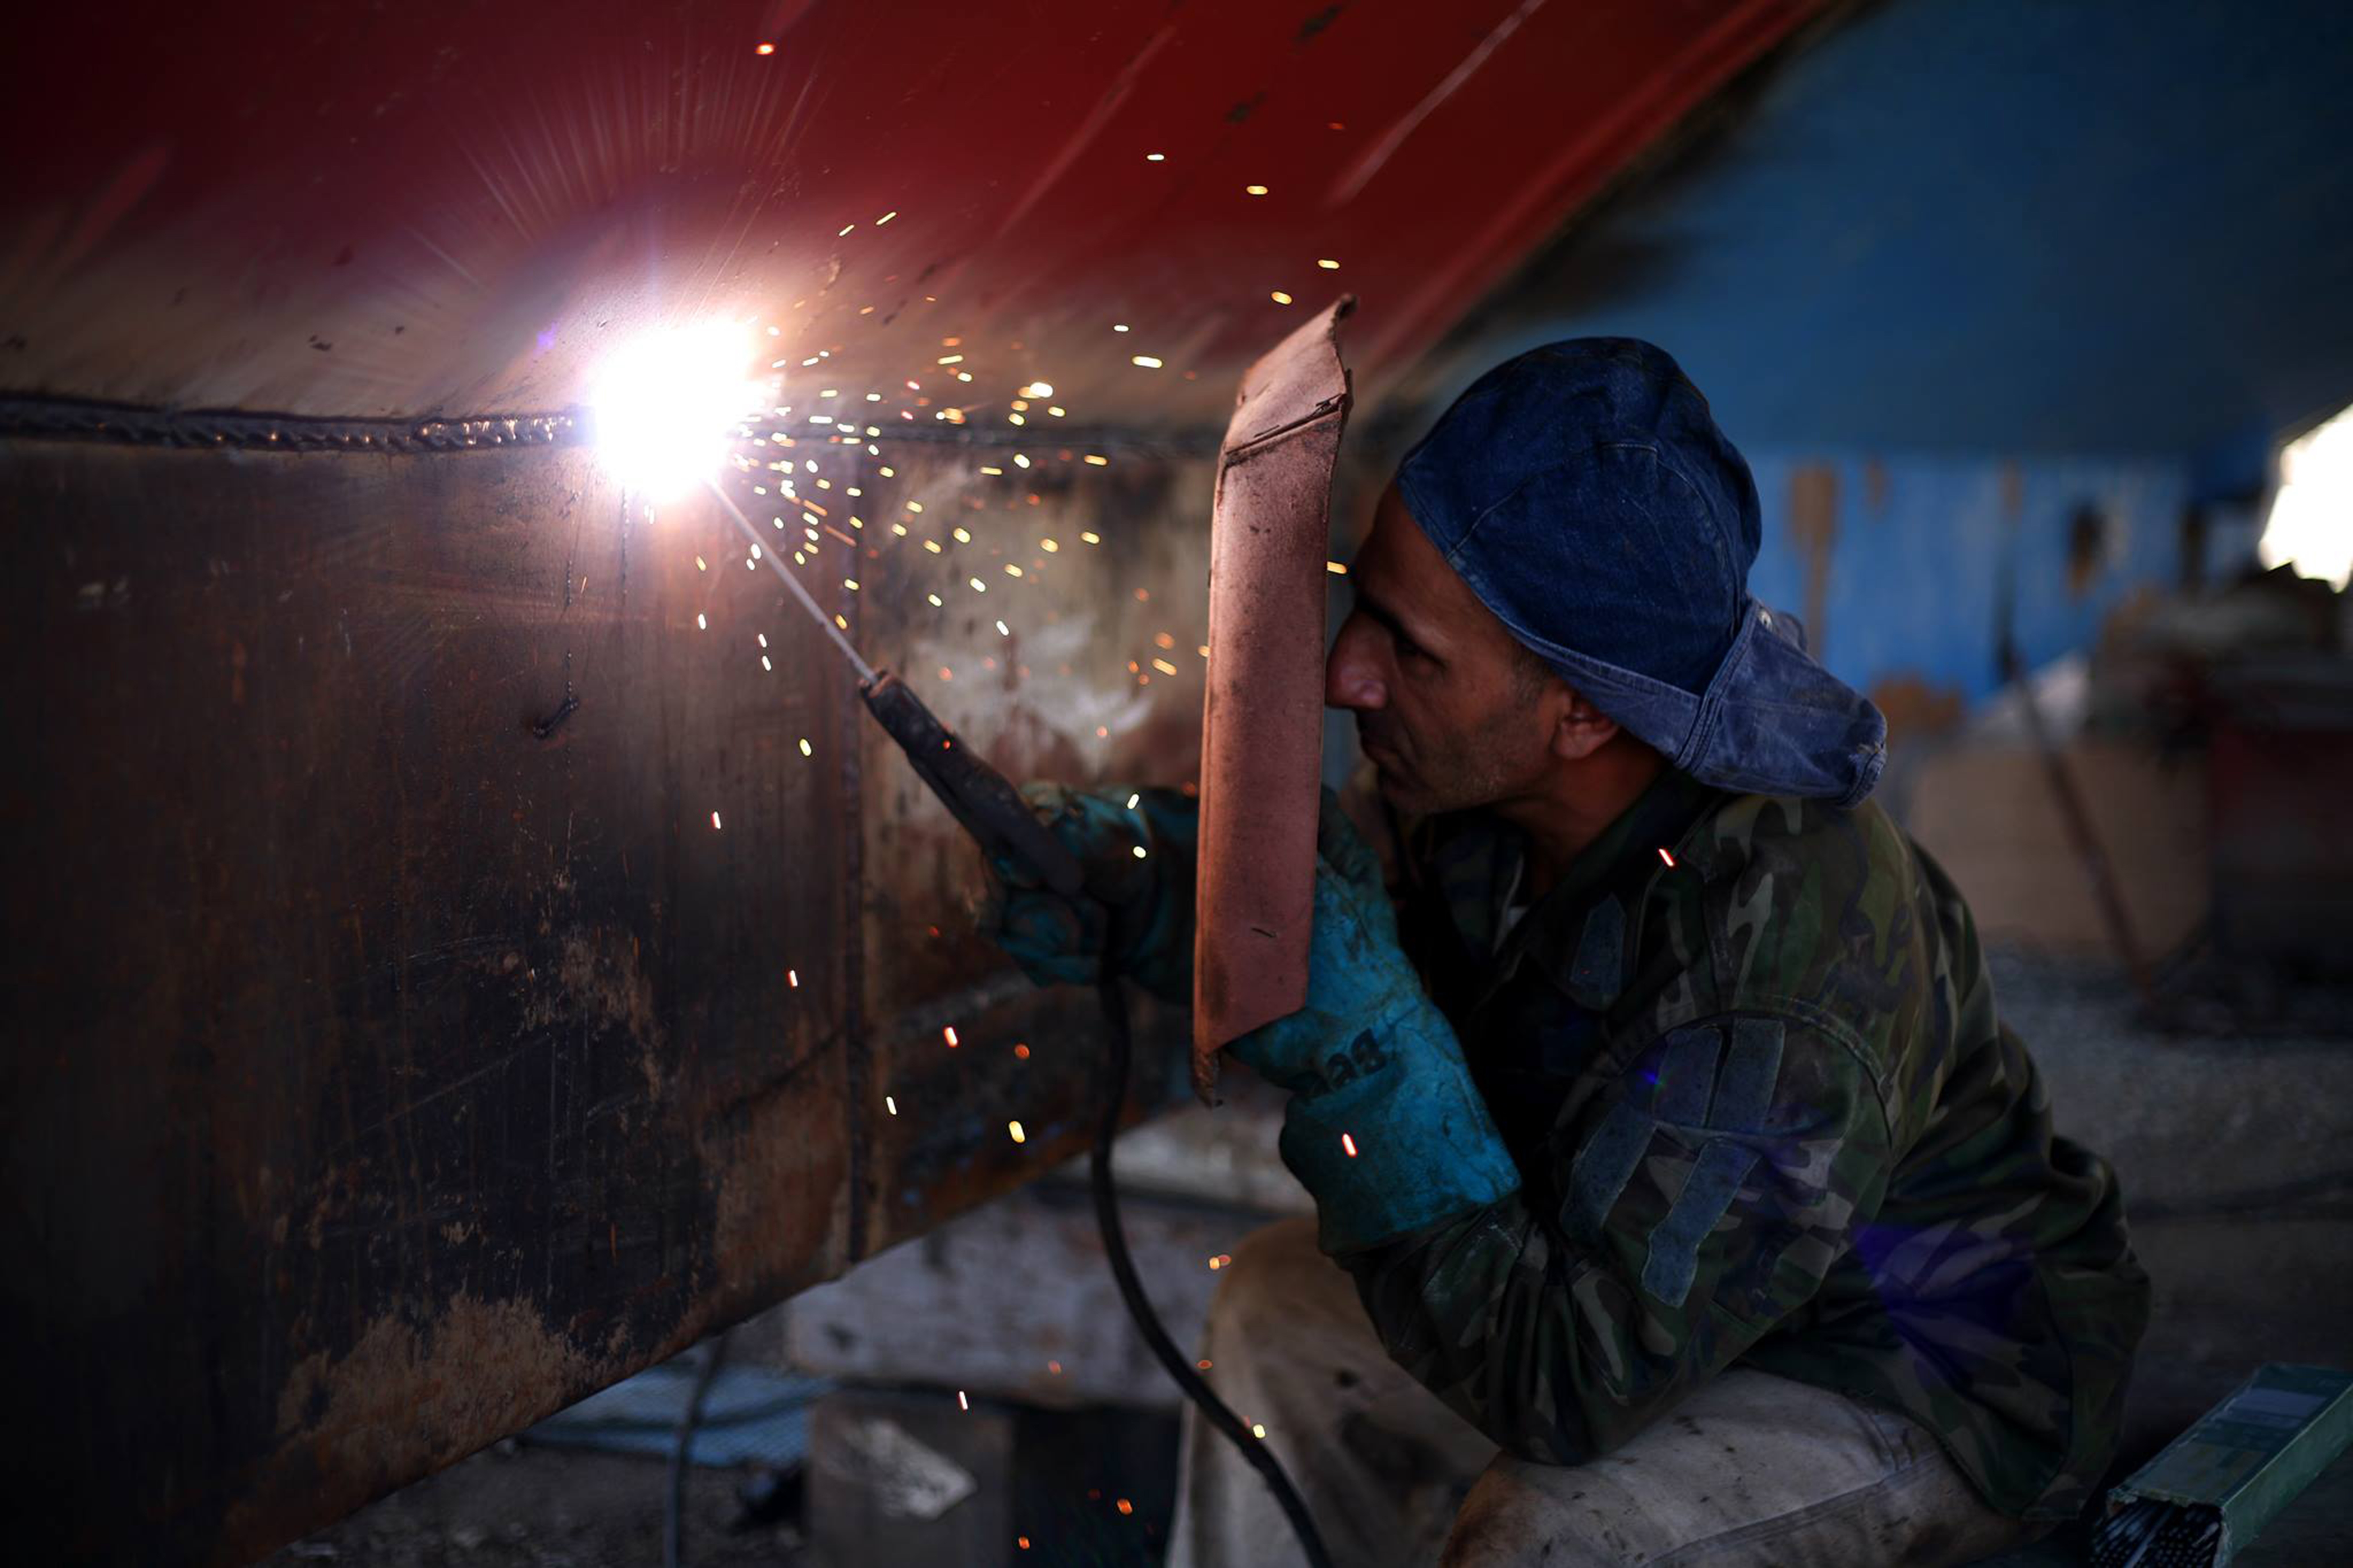
person, light, welding, welder, screenshot, weld